Organisation of National Ex-Servicemen

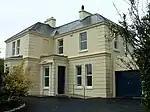
Custume House, Athlone

The two other homes that the charity owns and operates are located in Letterkenny, County Donegal, which has 7 bedrooms and Athlone, County Westmeath which has 8 bedrooms. The Letterkenny home is called Beechwood House and is located in Letterkenny Town itself. The home was purchased in 2003 and refurbished during 2004 using funding gained under the Irish Government's housing and anti poverty strategy, local donations and fundraising and from ONET's national funds. Beechwood House was ONET's second purchase and represented a major leap forward for the charity. The home was fully refurbished to the highest Health & Safety standards and delivers first class safe, affordable and comfortable accommodation to its residents since it was officially opened by Cllr Dessie Larkin, Letterkenny Town Mayor, in March 2004.